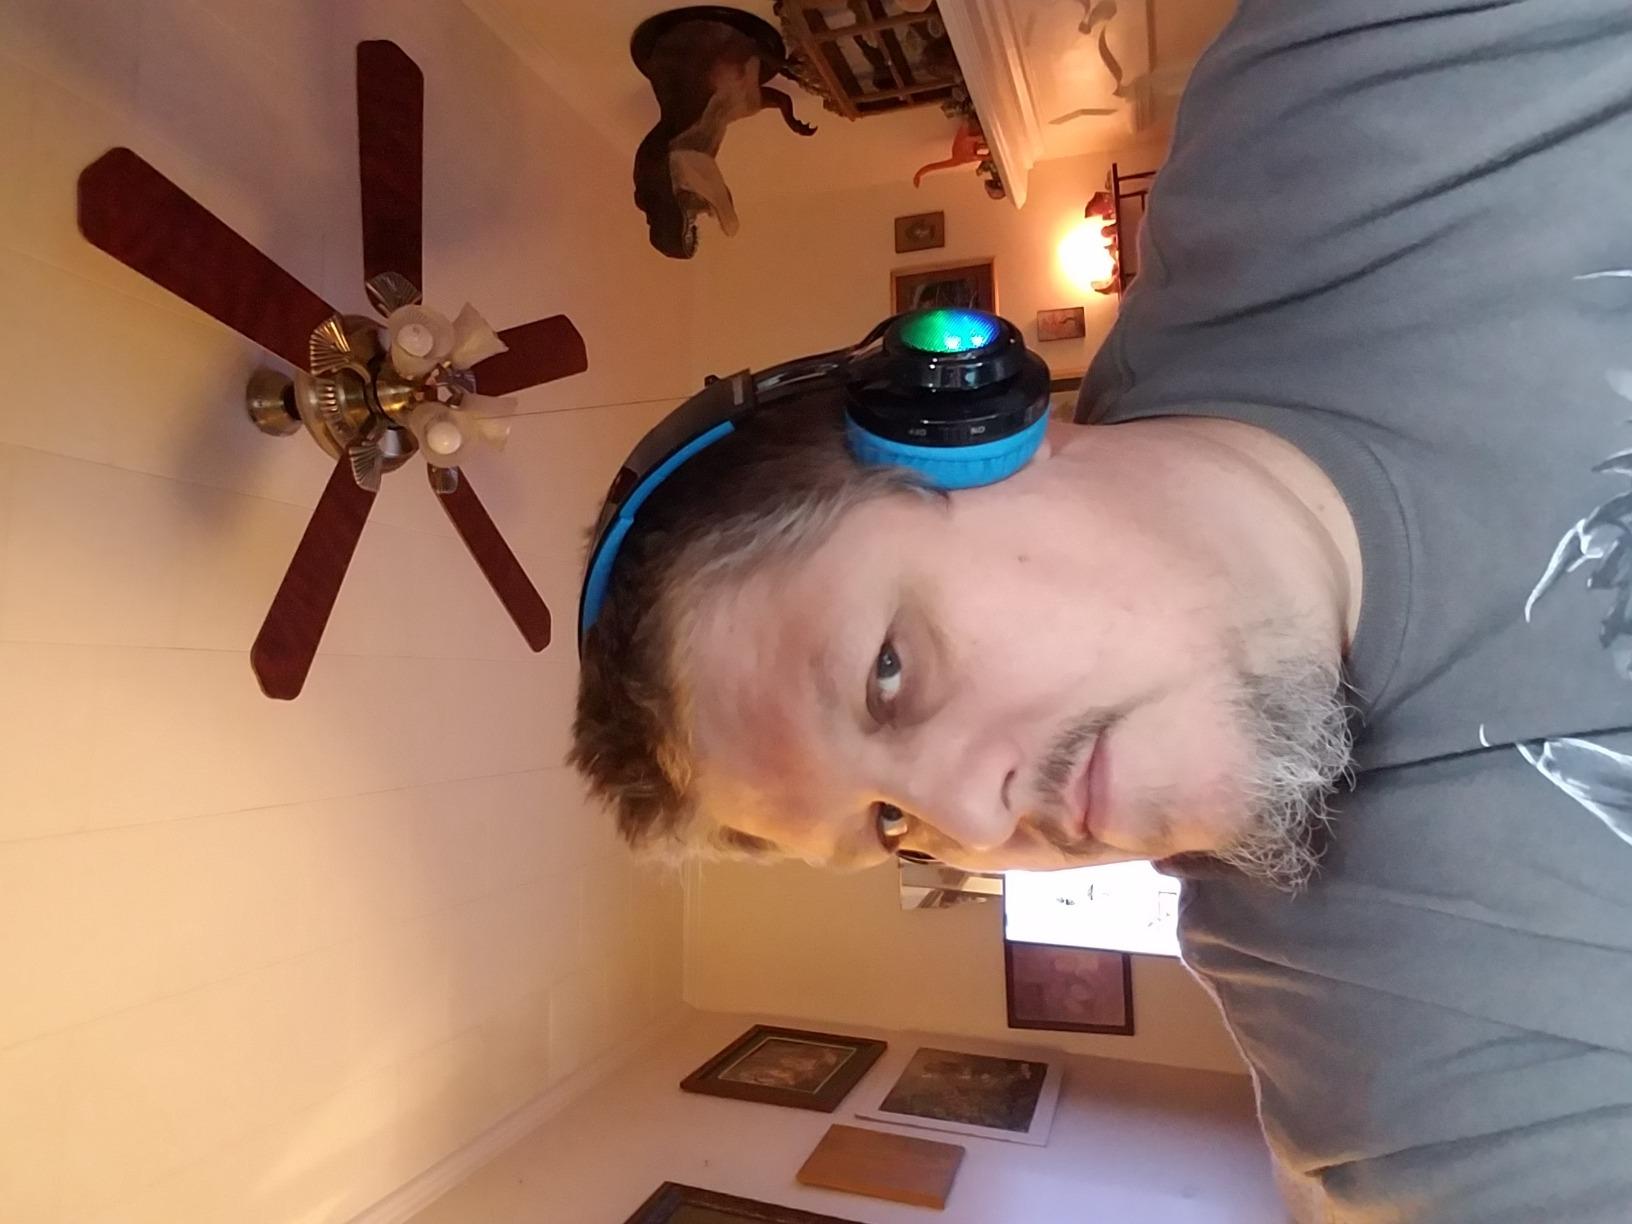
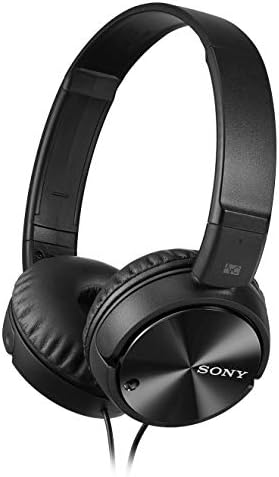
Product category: headphones
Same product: no